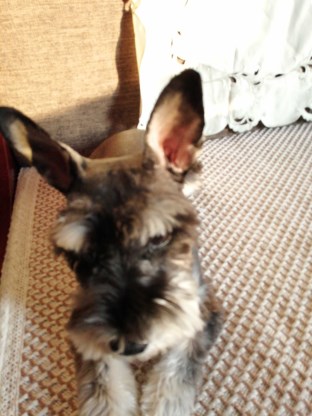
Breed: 2342-n000102-miniature_schnauzer